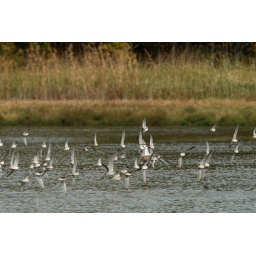
This flock of birds react to a hawk flying low over head.